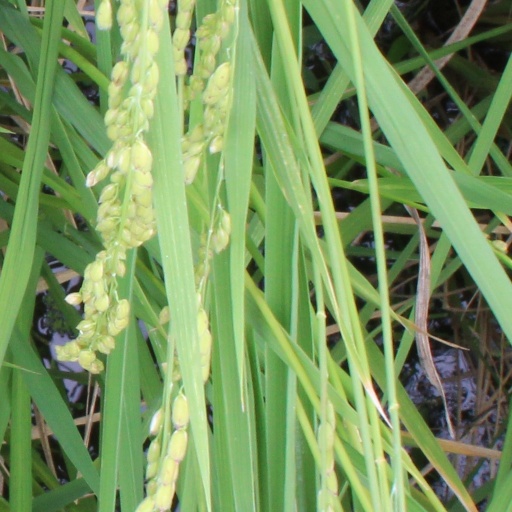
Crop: rice